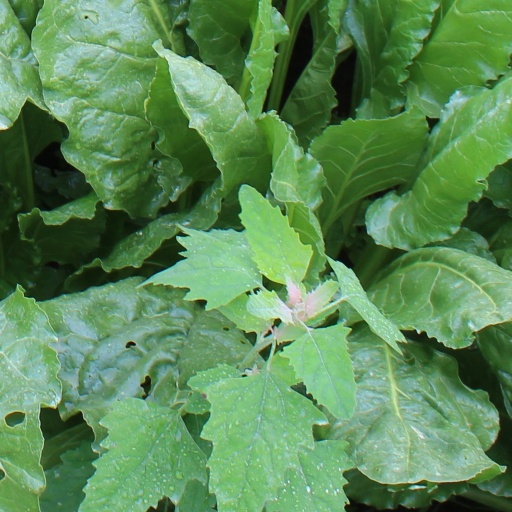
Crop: sugar beet